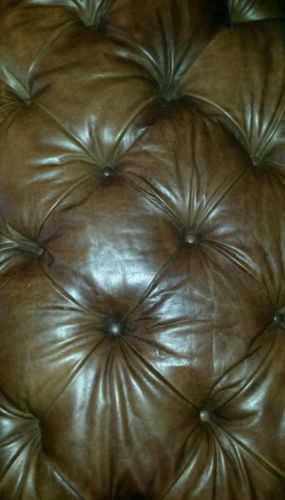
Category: sofa